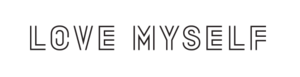
BTS aussi connu sous le nom de Bangtan Boys, est un boys band sud-coréen, originaire de Séoul. Il est formé en 2013 par Big Hit Entertainment et se compose de sept membres se prénommant Jin, Suga, J-Hope, RM, Jimin, V et Jungkook.
Love Yourself: Her est le cinquième mini-album du boys band sud-coréen BTS sorti le 18 septembre 2017 avec le clip vidéo du titre principal DNA. Il est le premier album de la série Love Yourself. Moins d'une semaine après le début des précommandes, l'album bat un record en comptabilisant plus d'un million de pré-commandes en Corée du Sud. En septembre 2017, il se vend à plus de 1 000 000 exemplaires, un nombre record qui n'a pas été atteint depuis 2001 en Corée du Sud.